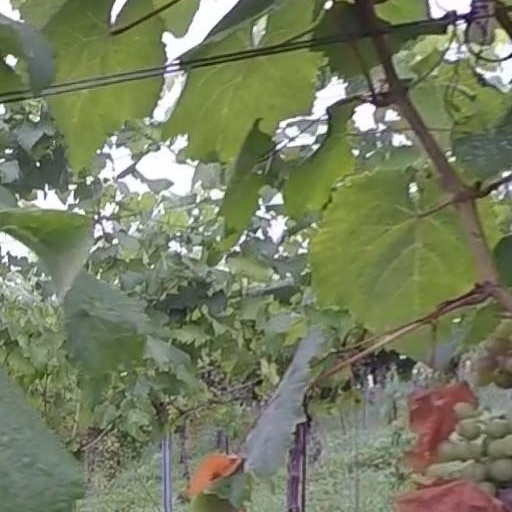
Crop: grape